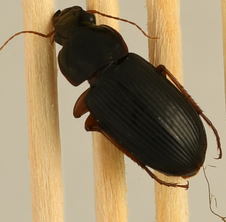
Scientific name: Harpalus pensylvanicus
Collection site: Blandy Experimental Farm Site (BLAN), plot BLAN_003